Insects as food

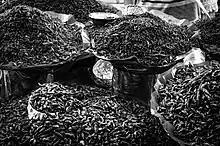
Chapulines, a popular edible grasshopper of Mexico

The nutritional profiles of edible insects are highly variable given the large number of species consumed. In addition to species differences, nutritional content can be affected by geographic origin and production method (wild or farmed), diet, age, development stage, and sex. For instance, female house crickets ("Acheta domestica") contain more fat than males, while males contain more protein than females.